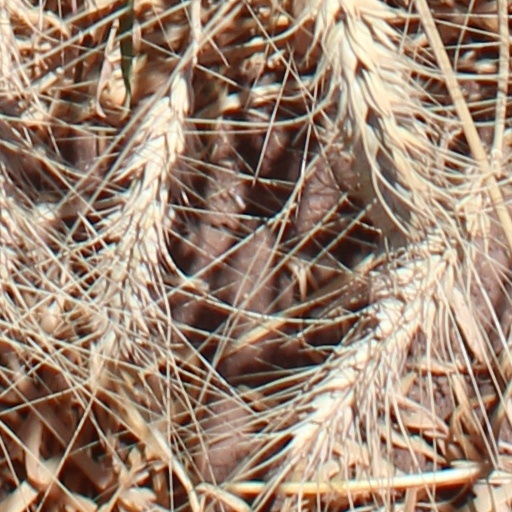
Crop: wheat